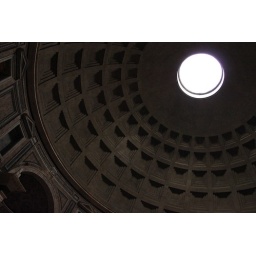
The Dome's oculus is almost 30 feet across and open to the sky. Drain holes in the floor clear the rain